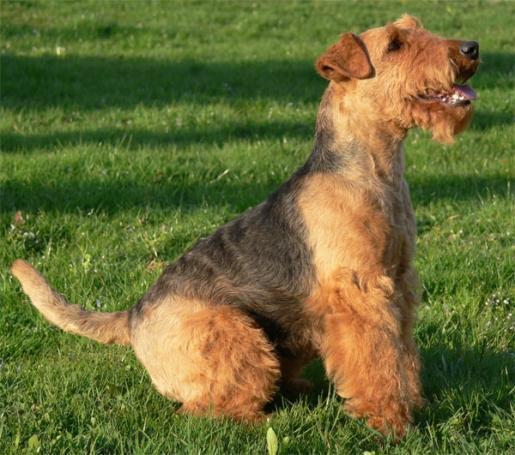
wire-haired_fox_terrier